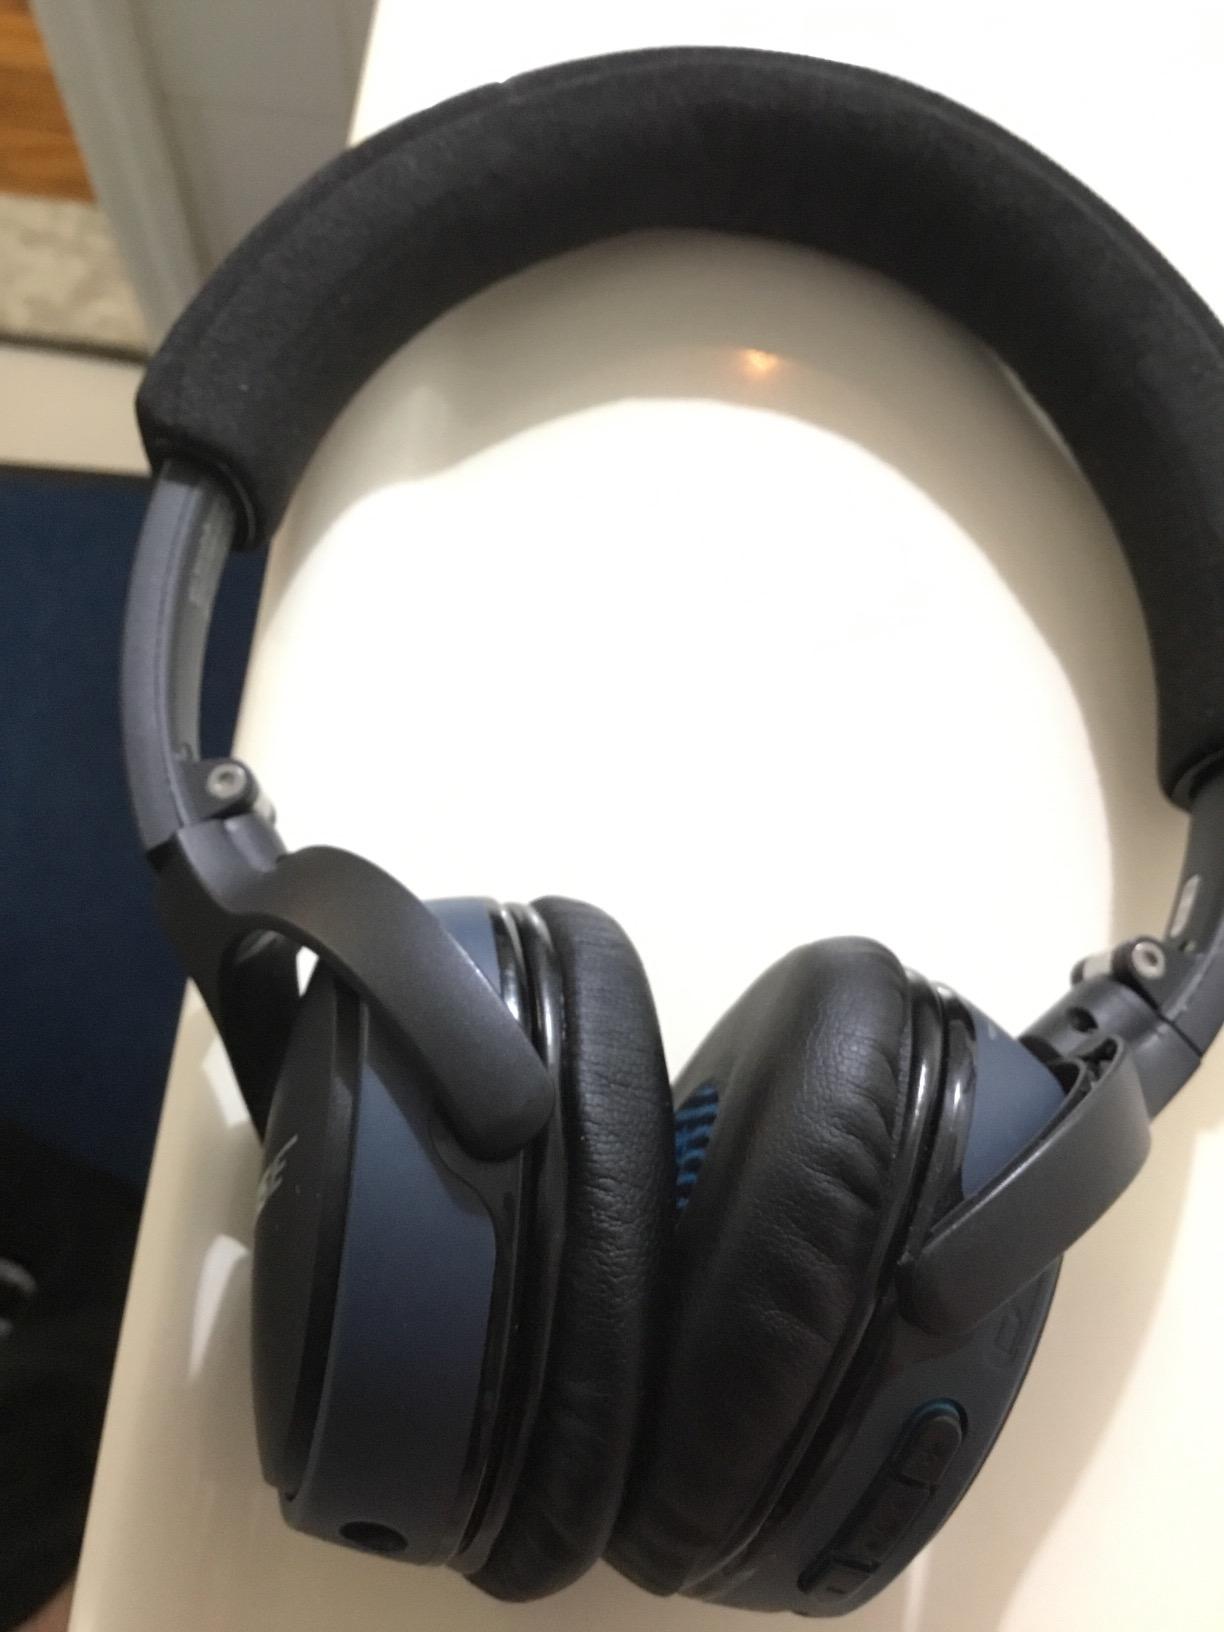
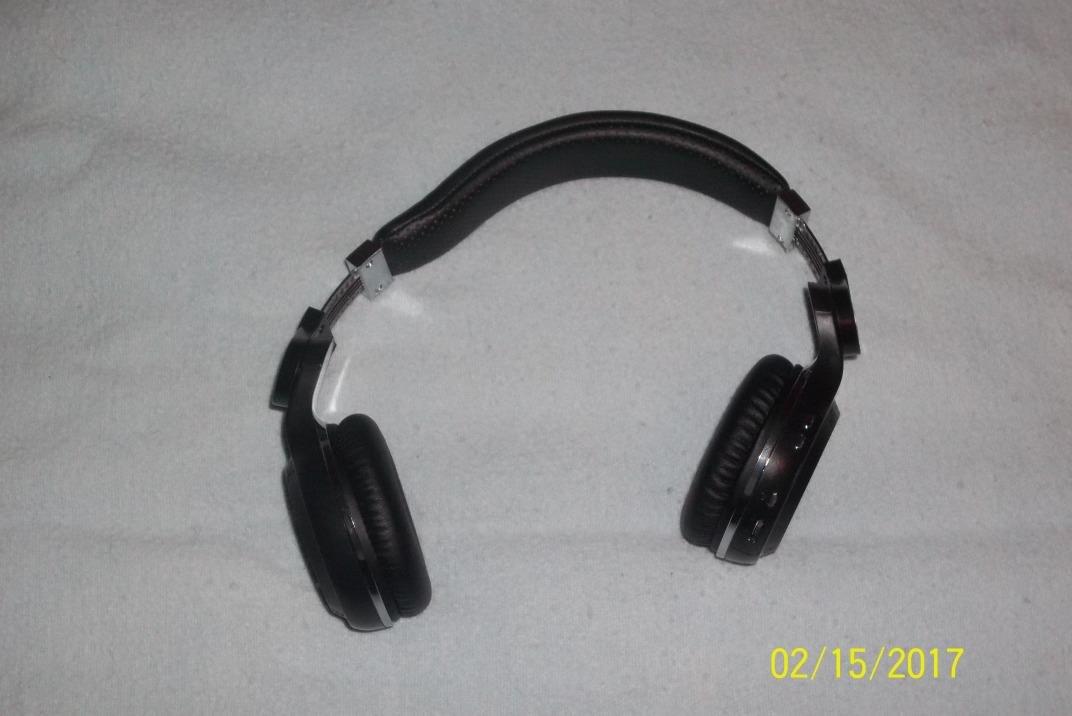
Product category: headphones
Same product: no